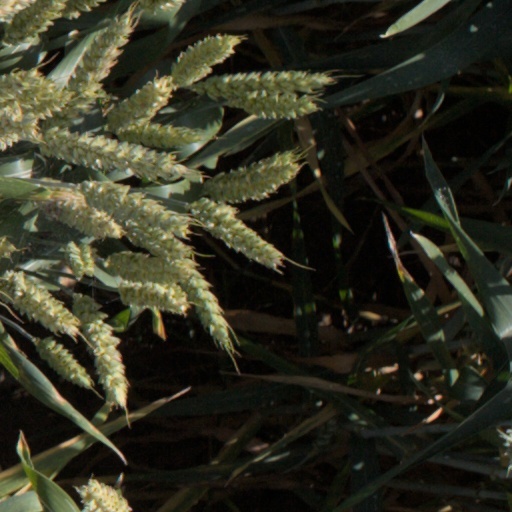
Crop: wheat